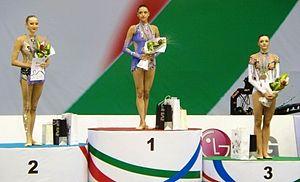
Le 25ᵉˢ Championnats d'Europe de gymnastique rythmique aura lieu à Bakou en Azerbaïdjan. Les compétitions se dérouleront du 15 au 17 mai 2009.
Evgenia Olegovna Kanaeva est une championne de gymnastique rythmique russe, née le 2 avril 1990 à Omsk, Union soviétique.